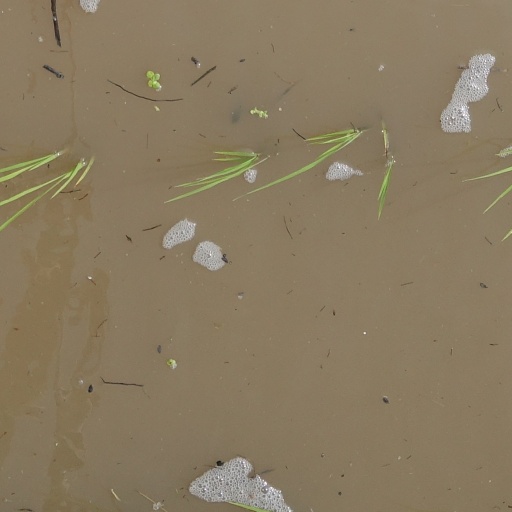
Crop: rice